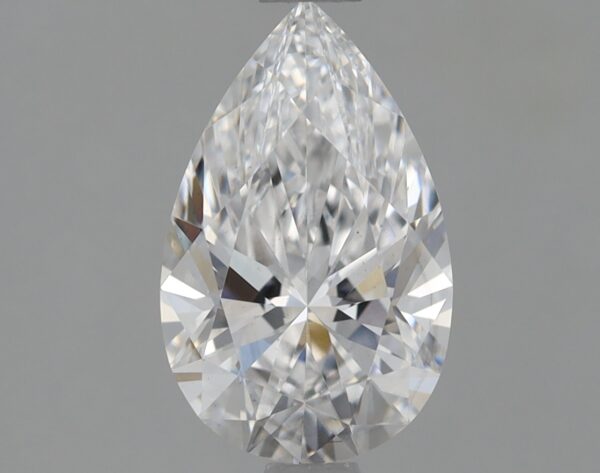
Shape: pear
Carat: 0.9
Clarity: VS2
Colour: E
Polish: EX
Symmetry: EX
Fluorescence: NONE
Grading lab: IGI
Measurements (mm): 8.64 x 5.4 x 3.37